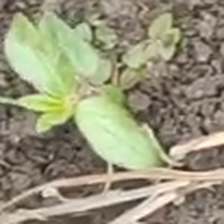
Weed species: Kena_(Commplina_benghalensio)